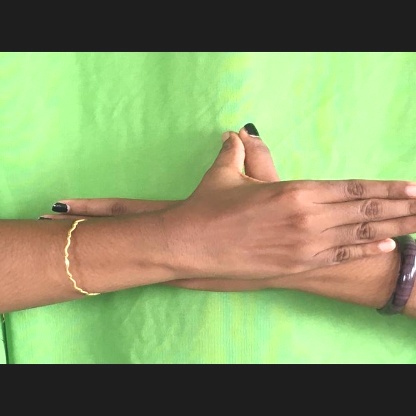
Mudra: Garuda